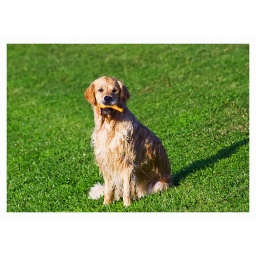
dog with rubber toy in mouth on the grass